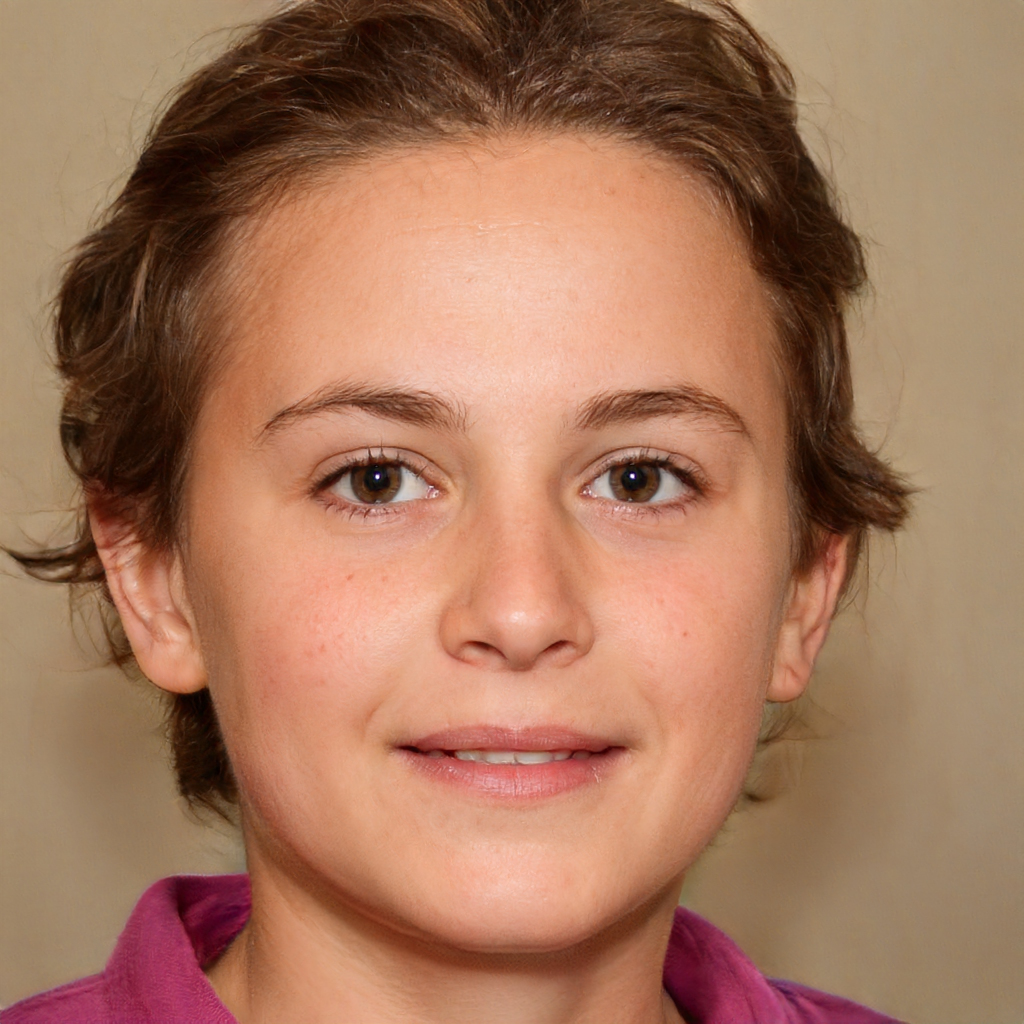
Gender: Female